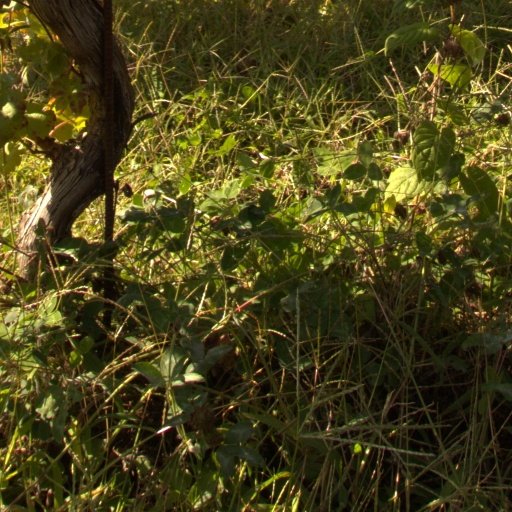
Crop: grape